Coudersport and Port Allegany Railroad

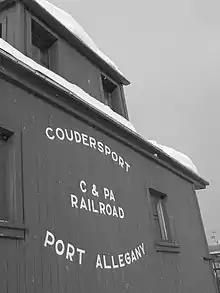
A former caboose used by the C&PA, displayed near the former depot in Coudersport, PA

Both Potter and McKean Counties were formed from part of Lycoming County on March 26, 1804. Coudersport was settled in 1807 and incorporated as a borough from Eulalia Township in 1848. Coudersport has served as the county seat of Potter County since 1835. Port Allegany was settled in 1815 and incorporated as a borough from Liberty Township on April 4, 1882.